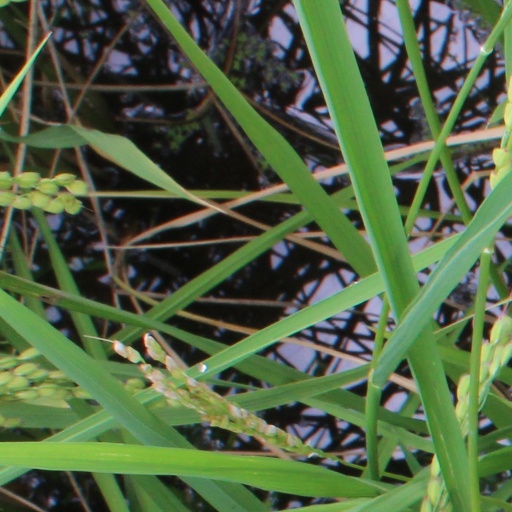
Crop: rice